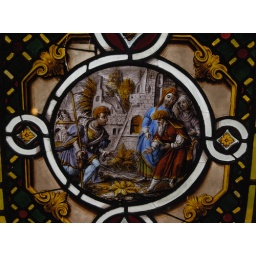
One of the stained glass windows at Warwick castle, some of the detail in these windows is fantastic as you can see